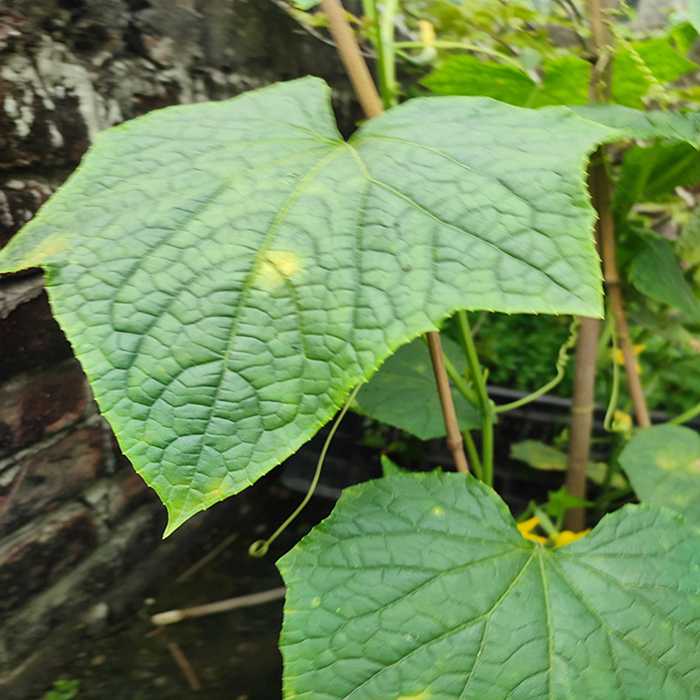
Plant: Cucumber
Label: Downy mildew